Rudolf Prikryl

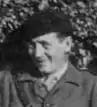
Rudolf Prikryl

Rudolf Prikryl (21 March 1896 – 13 June 1965) was the provisionally-instated mayor of Vienna from 13 April to 16 April 1945, and is remembered as the "three days' mayor".